Julian Hector

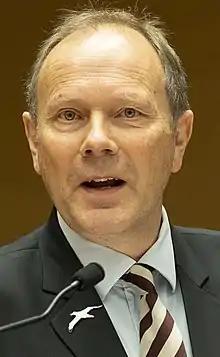
Julian Hector in 2019

Julian Hector (born 1958) is a British television and radio producer and executive who was Head of the BBC Natural History Unit. During his career, he has been producer of "David Attenborough's Life Stories" on BBC Radio 4, producer of the "Tigers about the House" television series, writer and producer of the "Lakes and Rivers" episode in the BBC’s "Wild Africa" series, producer of "World on the Move", and instrumental in establishing the BBC's "Tweet of the Day". He was described by Sir David Attenborough as ‘one of the most inventive producers in radio’ and during his award of an honorary doctorate from the University of Bristol was credited with bringing ‘live natural history programming to Radio 4’.